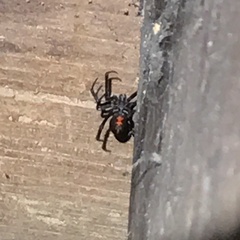
Species: Lactrodectus_hesperus